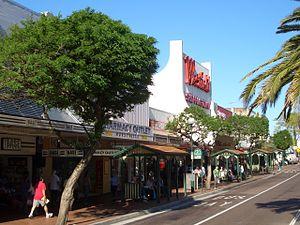
Hurstville est une banlieue du sud de Sydney, en Nouvelle-Galles du Sud, en Australie. Il se trouve à 16 kilomètres au sud de la CDB de Sydney et fait partie de la région de St George. Hurstville est le centre administratif de la zone de gouvernement local du Conseil de la rivière Georges.